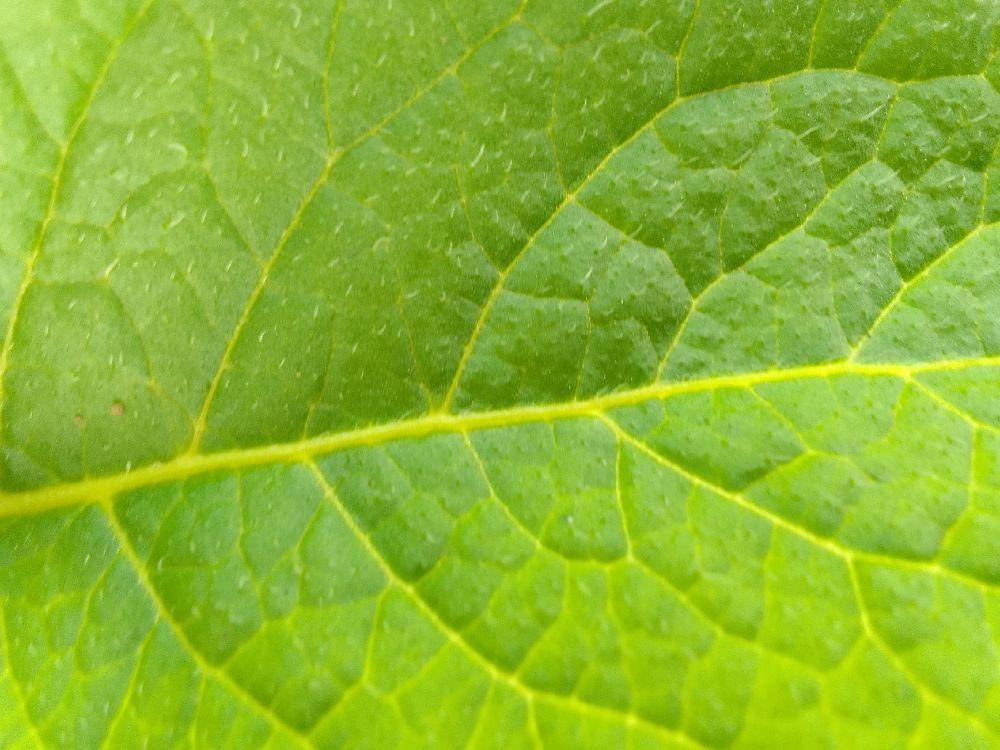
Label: Healthy